Myasishchev DB-108

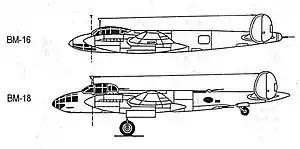

The Myasishchev DB-108 was a 1940s Soviet experimental development of the Petlyakov Pe-2 bomber aircraft. Only three prototypes were built and only two of them flew.